2008 United States House of Representatives elections in New York

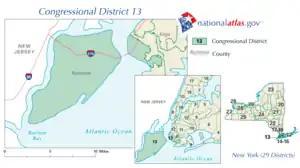

Republican incumbent Vito Fossella announced his retirement on May 20, 2008, leaving this an open seat. Democratic City Councilman Michael McMahon, endorsed by the Staten Island Democratic Party won the primary against Steve Harrison, who lost to Fossella in 2006. Republican Robert Straniere defeated Dr. Jamshad Wyne in the Republican primary. CQ Politics forecasted the race as 'Democrat Favored'. McMahon defeated Straniere in the general election.